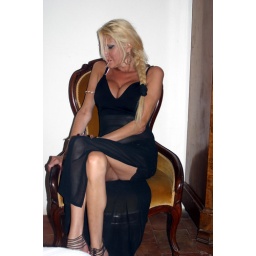
Michele poses in a sheer black dress one afternoon in France